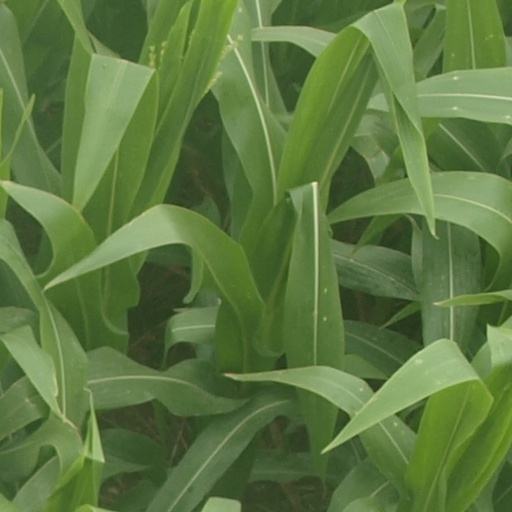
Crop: maize; corn